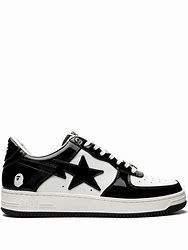
Brand: BAPE
Model: Bapesta